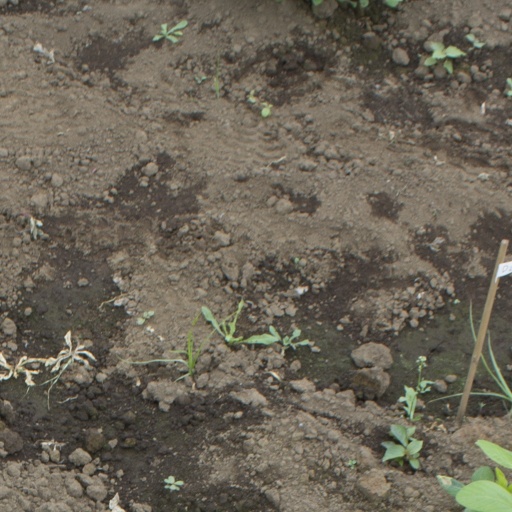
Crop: soybean